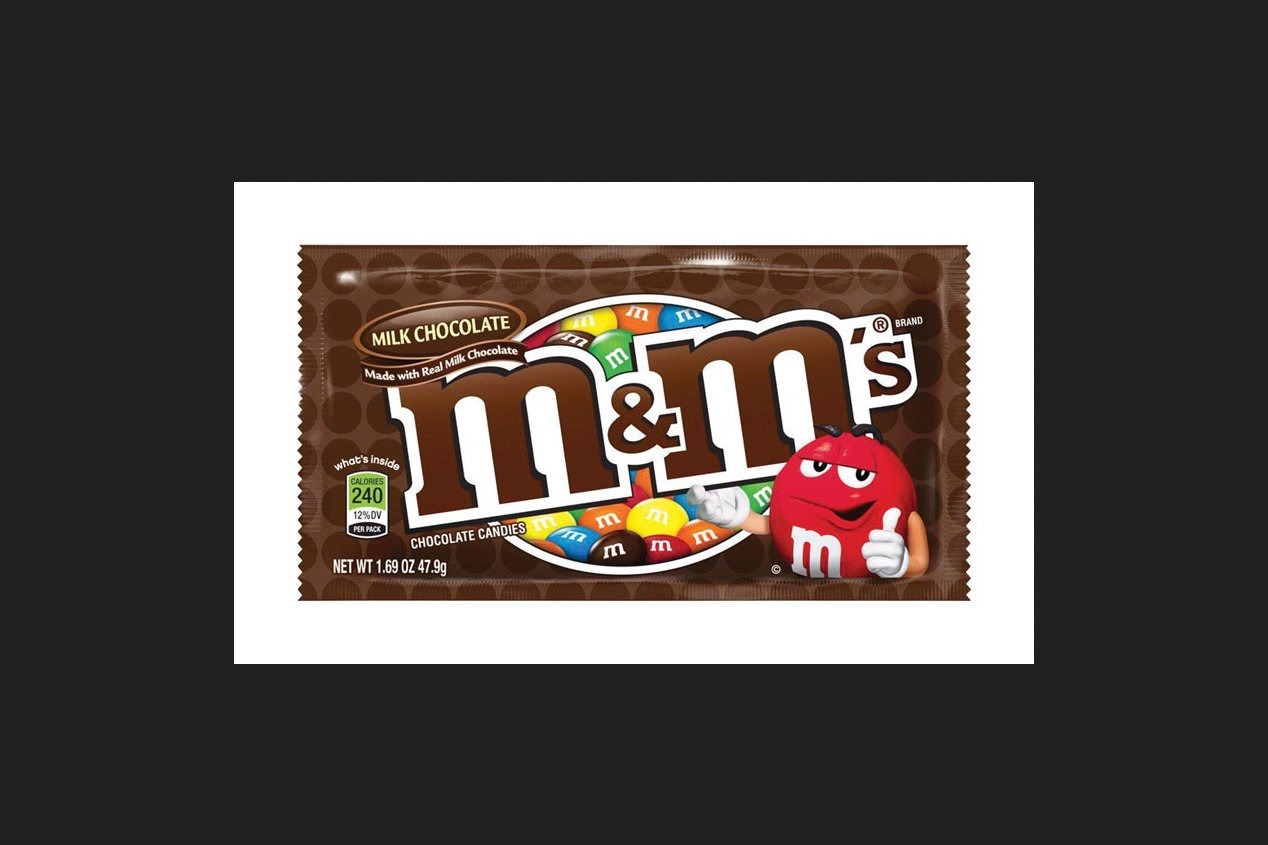
Item Name: M&M's Milk Chocolate Chocolate Candies 1.69 oz.
Value: 1.69
Unit: Fl Oz

Price: 1.83